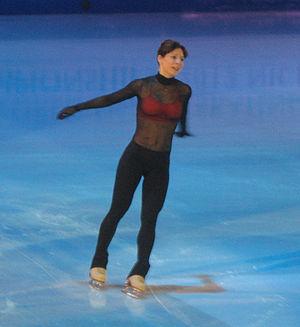
Alena Leonova au gala des Championnats du monde de patinage artistique 2012 à Nice.
Les Championnats du monde de patinage artistique 2012 ont eu lieu du 26 mars au 1ᵉʳ avril 2012 à Nice en France. C'est la seconde fois que la ville française organise les mondiaux de patinage après l'édition de 2000. La compétition s'est déroulée au palais des expositions Acropolis où une patinoire a été spécialement aménagée.